Texas Park Road 4

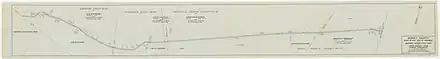
A blue-grey map of a road, covered with assorted lines

The CCC constructed the first several miles in the mid-1930s to provide visitor access from US 281 to the newly renovated Longhorn Cavern State Park. Works Progress Administration workers extended the road west of the park headquarters in the early 1940s. The road connected with Ranch to Market Road 2342 (RM 2342) and was finally completed concurrently with the construction of Inks Lake State Park about 1942.